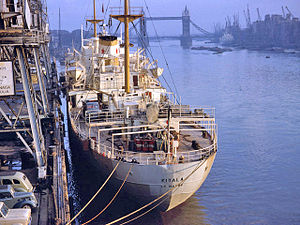
London havn
Skib i London Havn i 1960’erne
London havn ligger langs floden Themsens bredder i London i England.